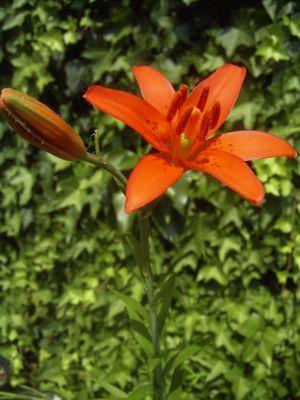
Les provinces et territoires du Canada ont pour emblèmes des drapeaux et des armoiries ainsi que des plantes ou animaux emblématiques.
Lilium concolor est une espèce de plantes à fleurs de la famille des Liliaceae originaire de Chine, Japon, Corée et Russie. Ses rapports avec les autres espèces ne sont pas clairs, bien qu'elle présente des similarités avec Lilium pumilum.